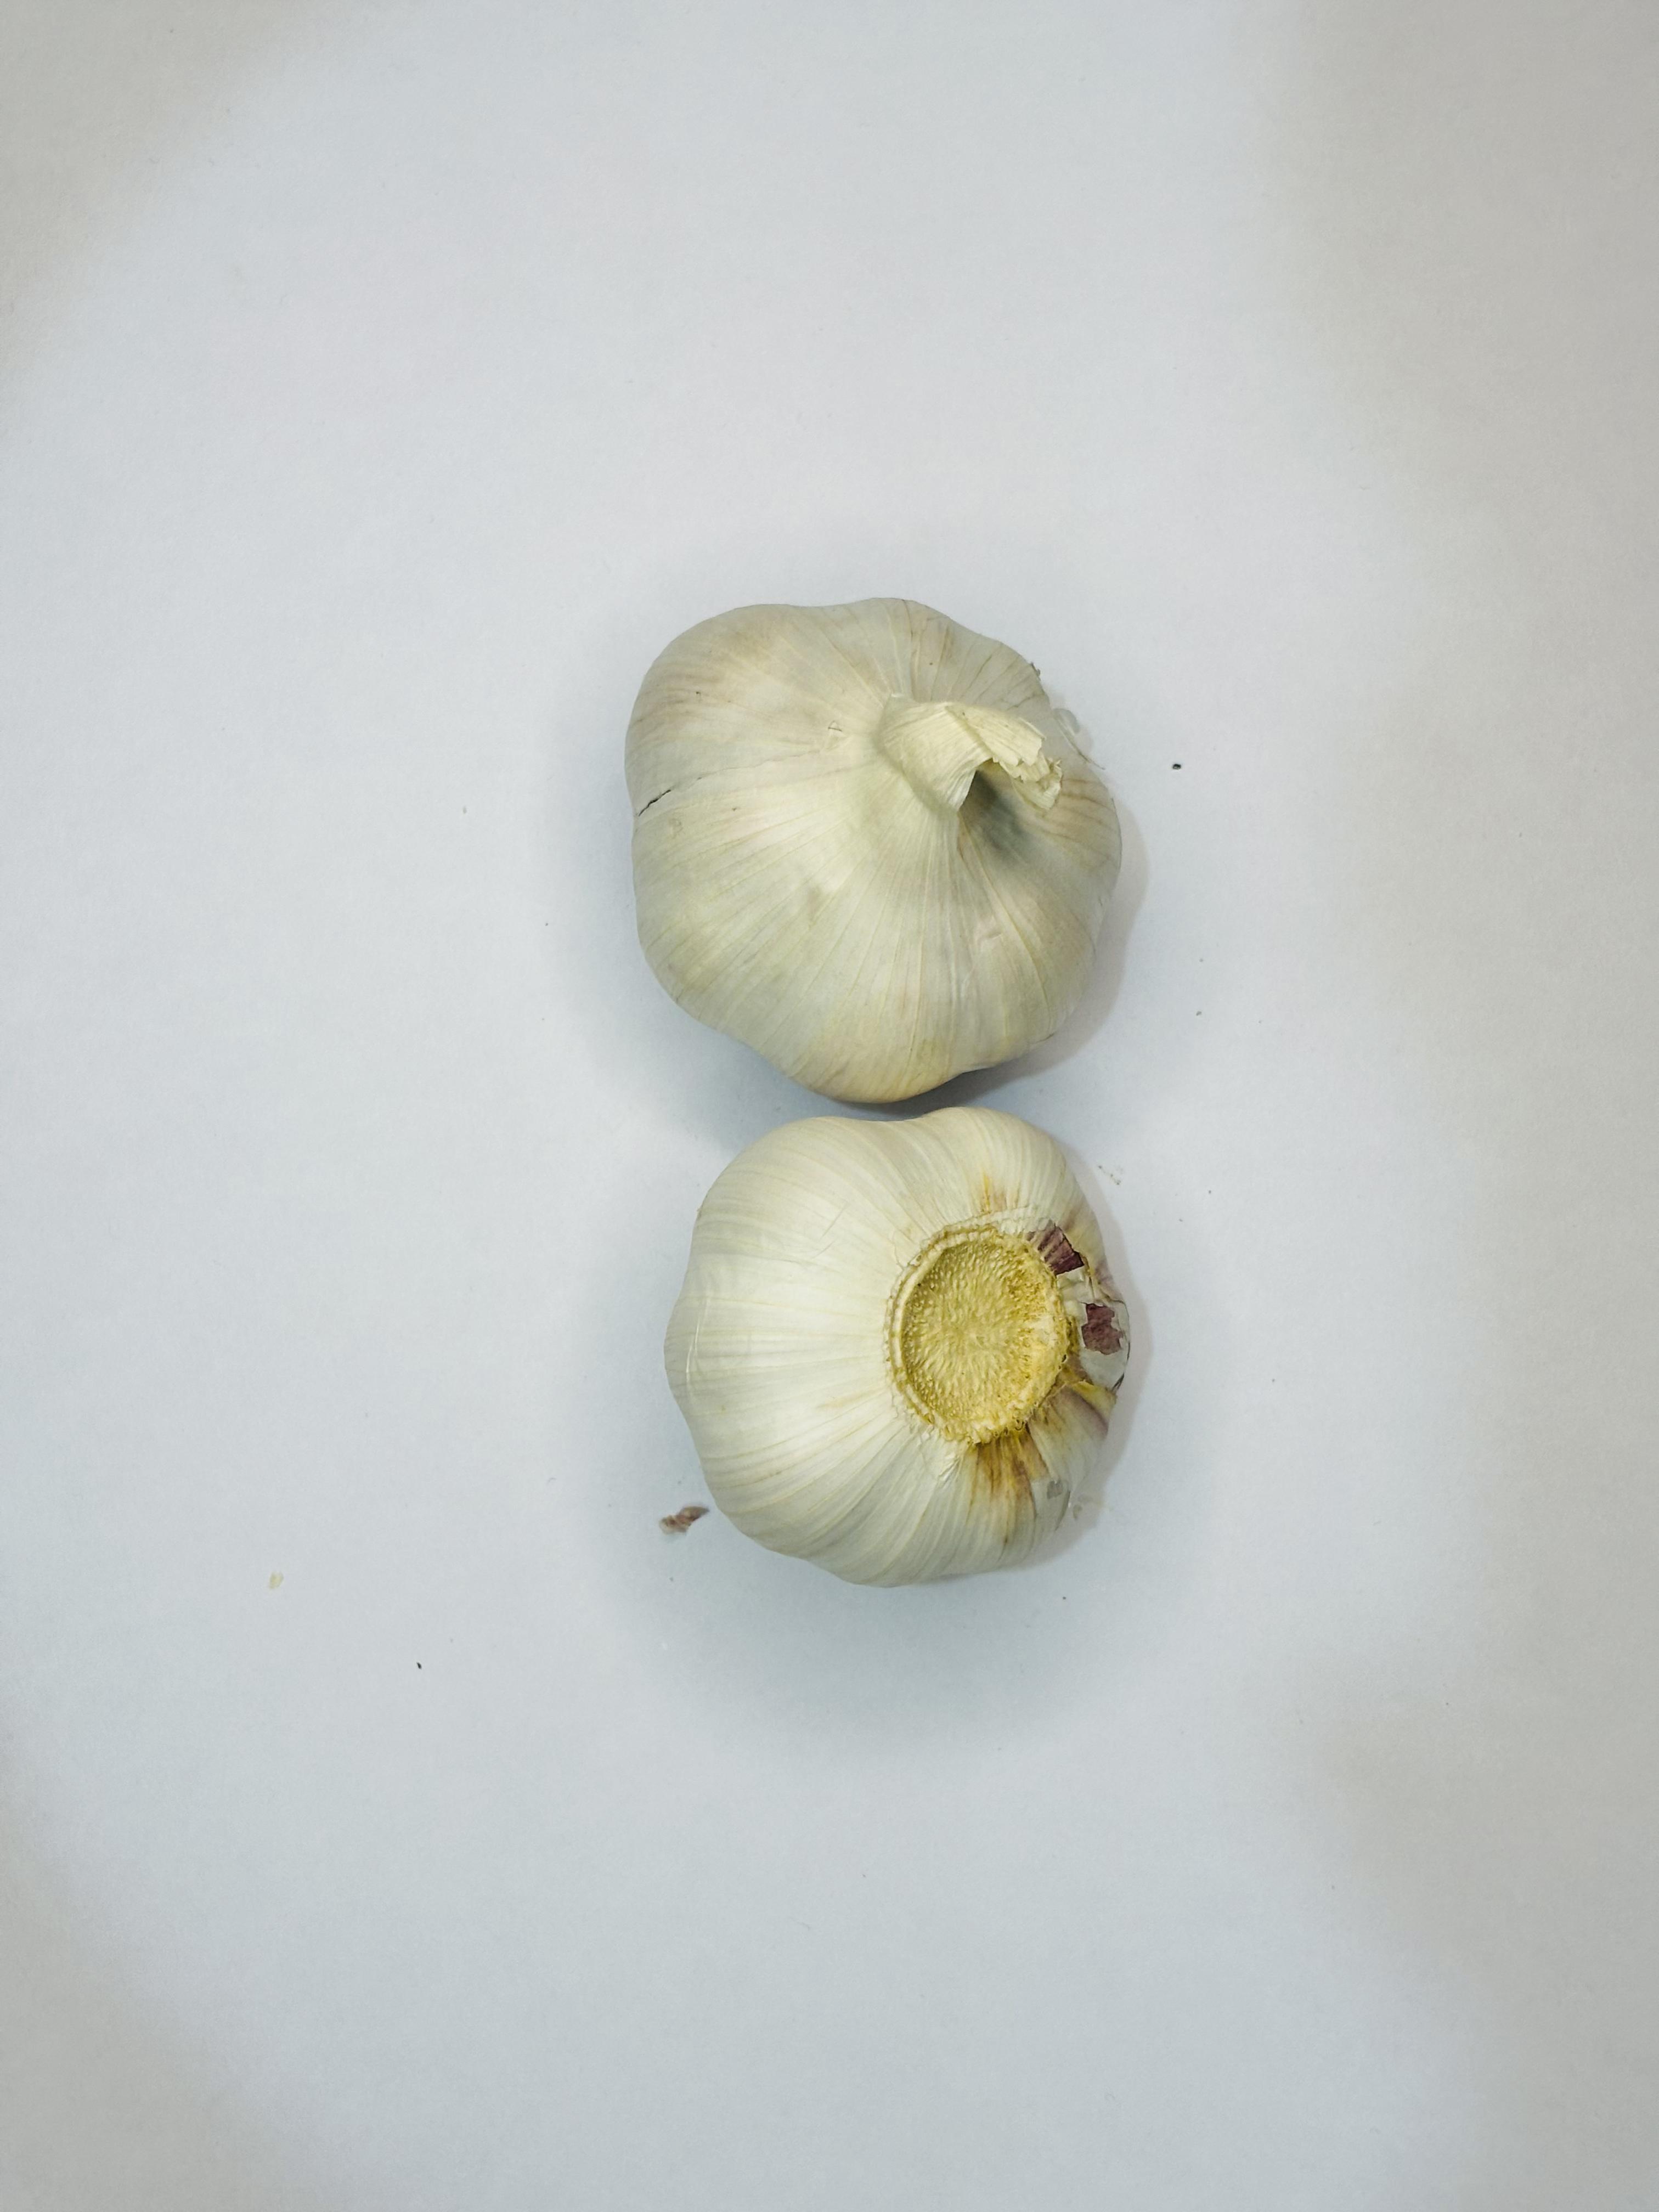
Label: Garlic